A Peace Conference at the Quai d'Orsay

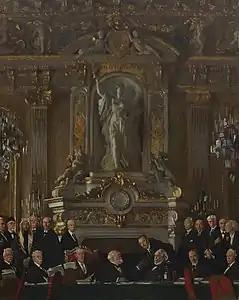
"A Peace Conference at the Quai d'Orsay"

A Peace Conference at the Quai d'Orsay is an oil-on-canvas painting by Irish artist William Orpen, completed in 1919. It was one of the paintings commissioned from Orpen to commemorate the Paris Peace Conference in 1919. The work is held by the Imperial War Museum in London.